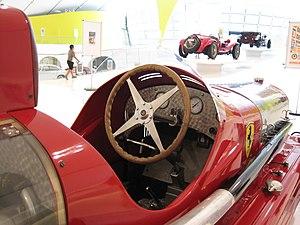
Automobiles in Enzo Ferrari Museum in Modène - Alfa Roméo Bimoteur 2 x 8 cylindres - 1935